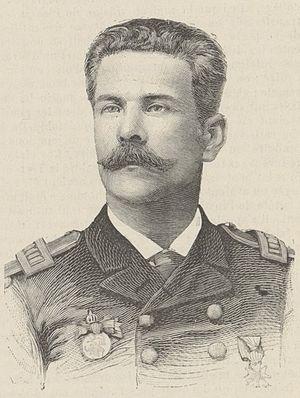
L'amiral de Mello, commandant la flotte devant Rio de Janeiro.